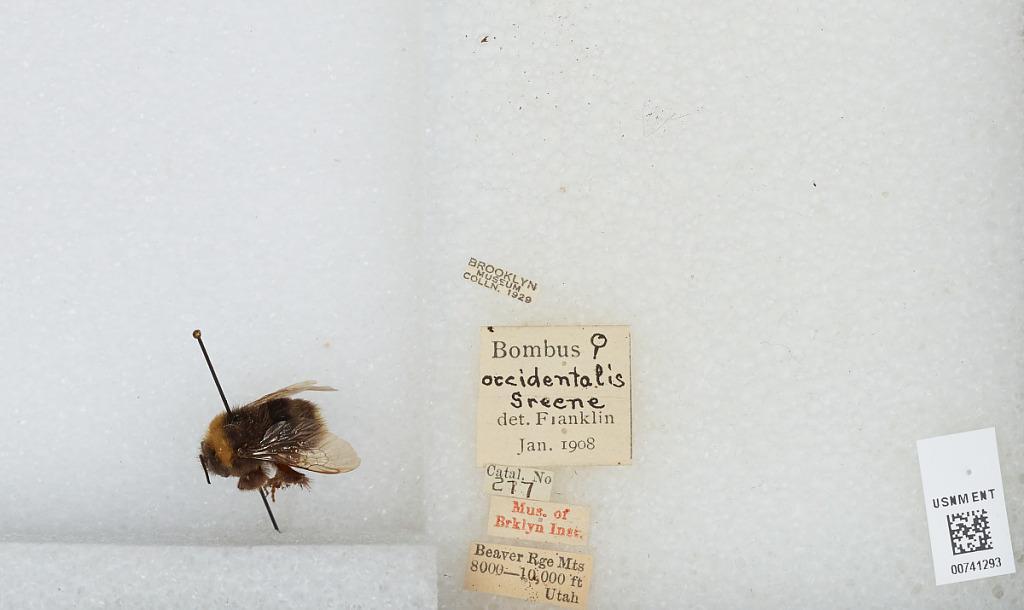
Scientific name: Bombus (Bombus) occidentalis Greene
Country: United States
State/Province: Utah
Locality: Beaver Ridge Mountains
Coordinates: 38.1536, -112.611
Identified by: Franklin